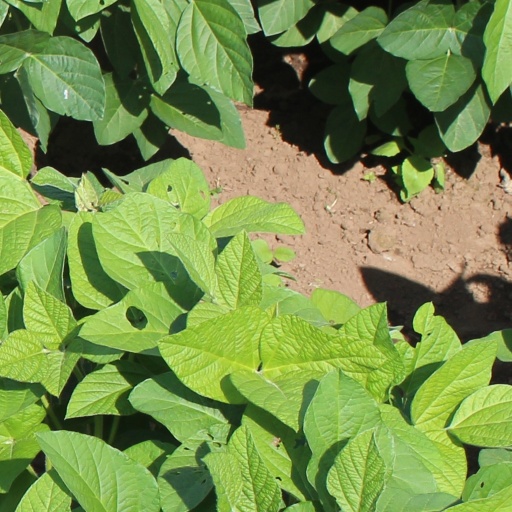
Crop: soybean